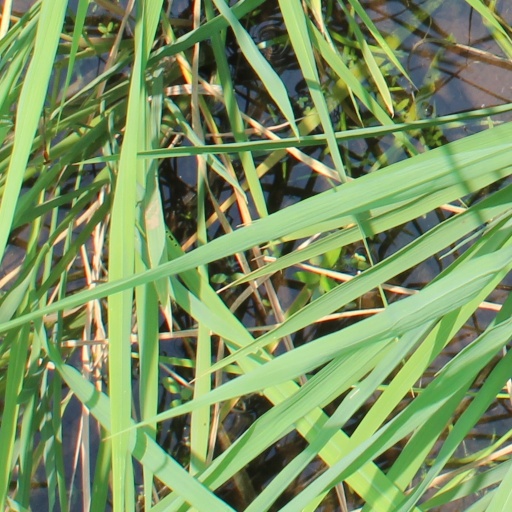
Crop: rice